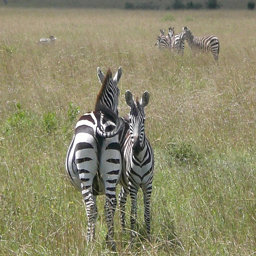
A group of saffaru animals stand in an african fied to eat
A herd of zebras in a grassy field.
The two zebras are standing near one another.
several zebras hang out in the grassy field
Two zebras are next to each other in an open field.